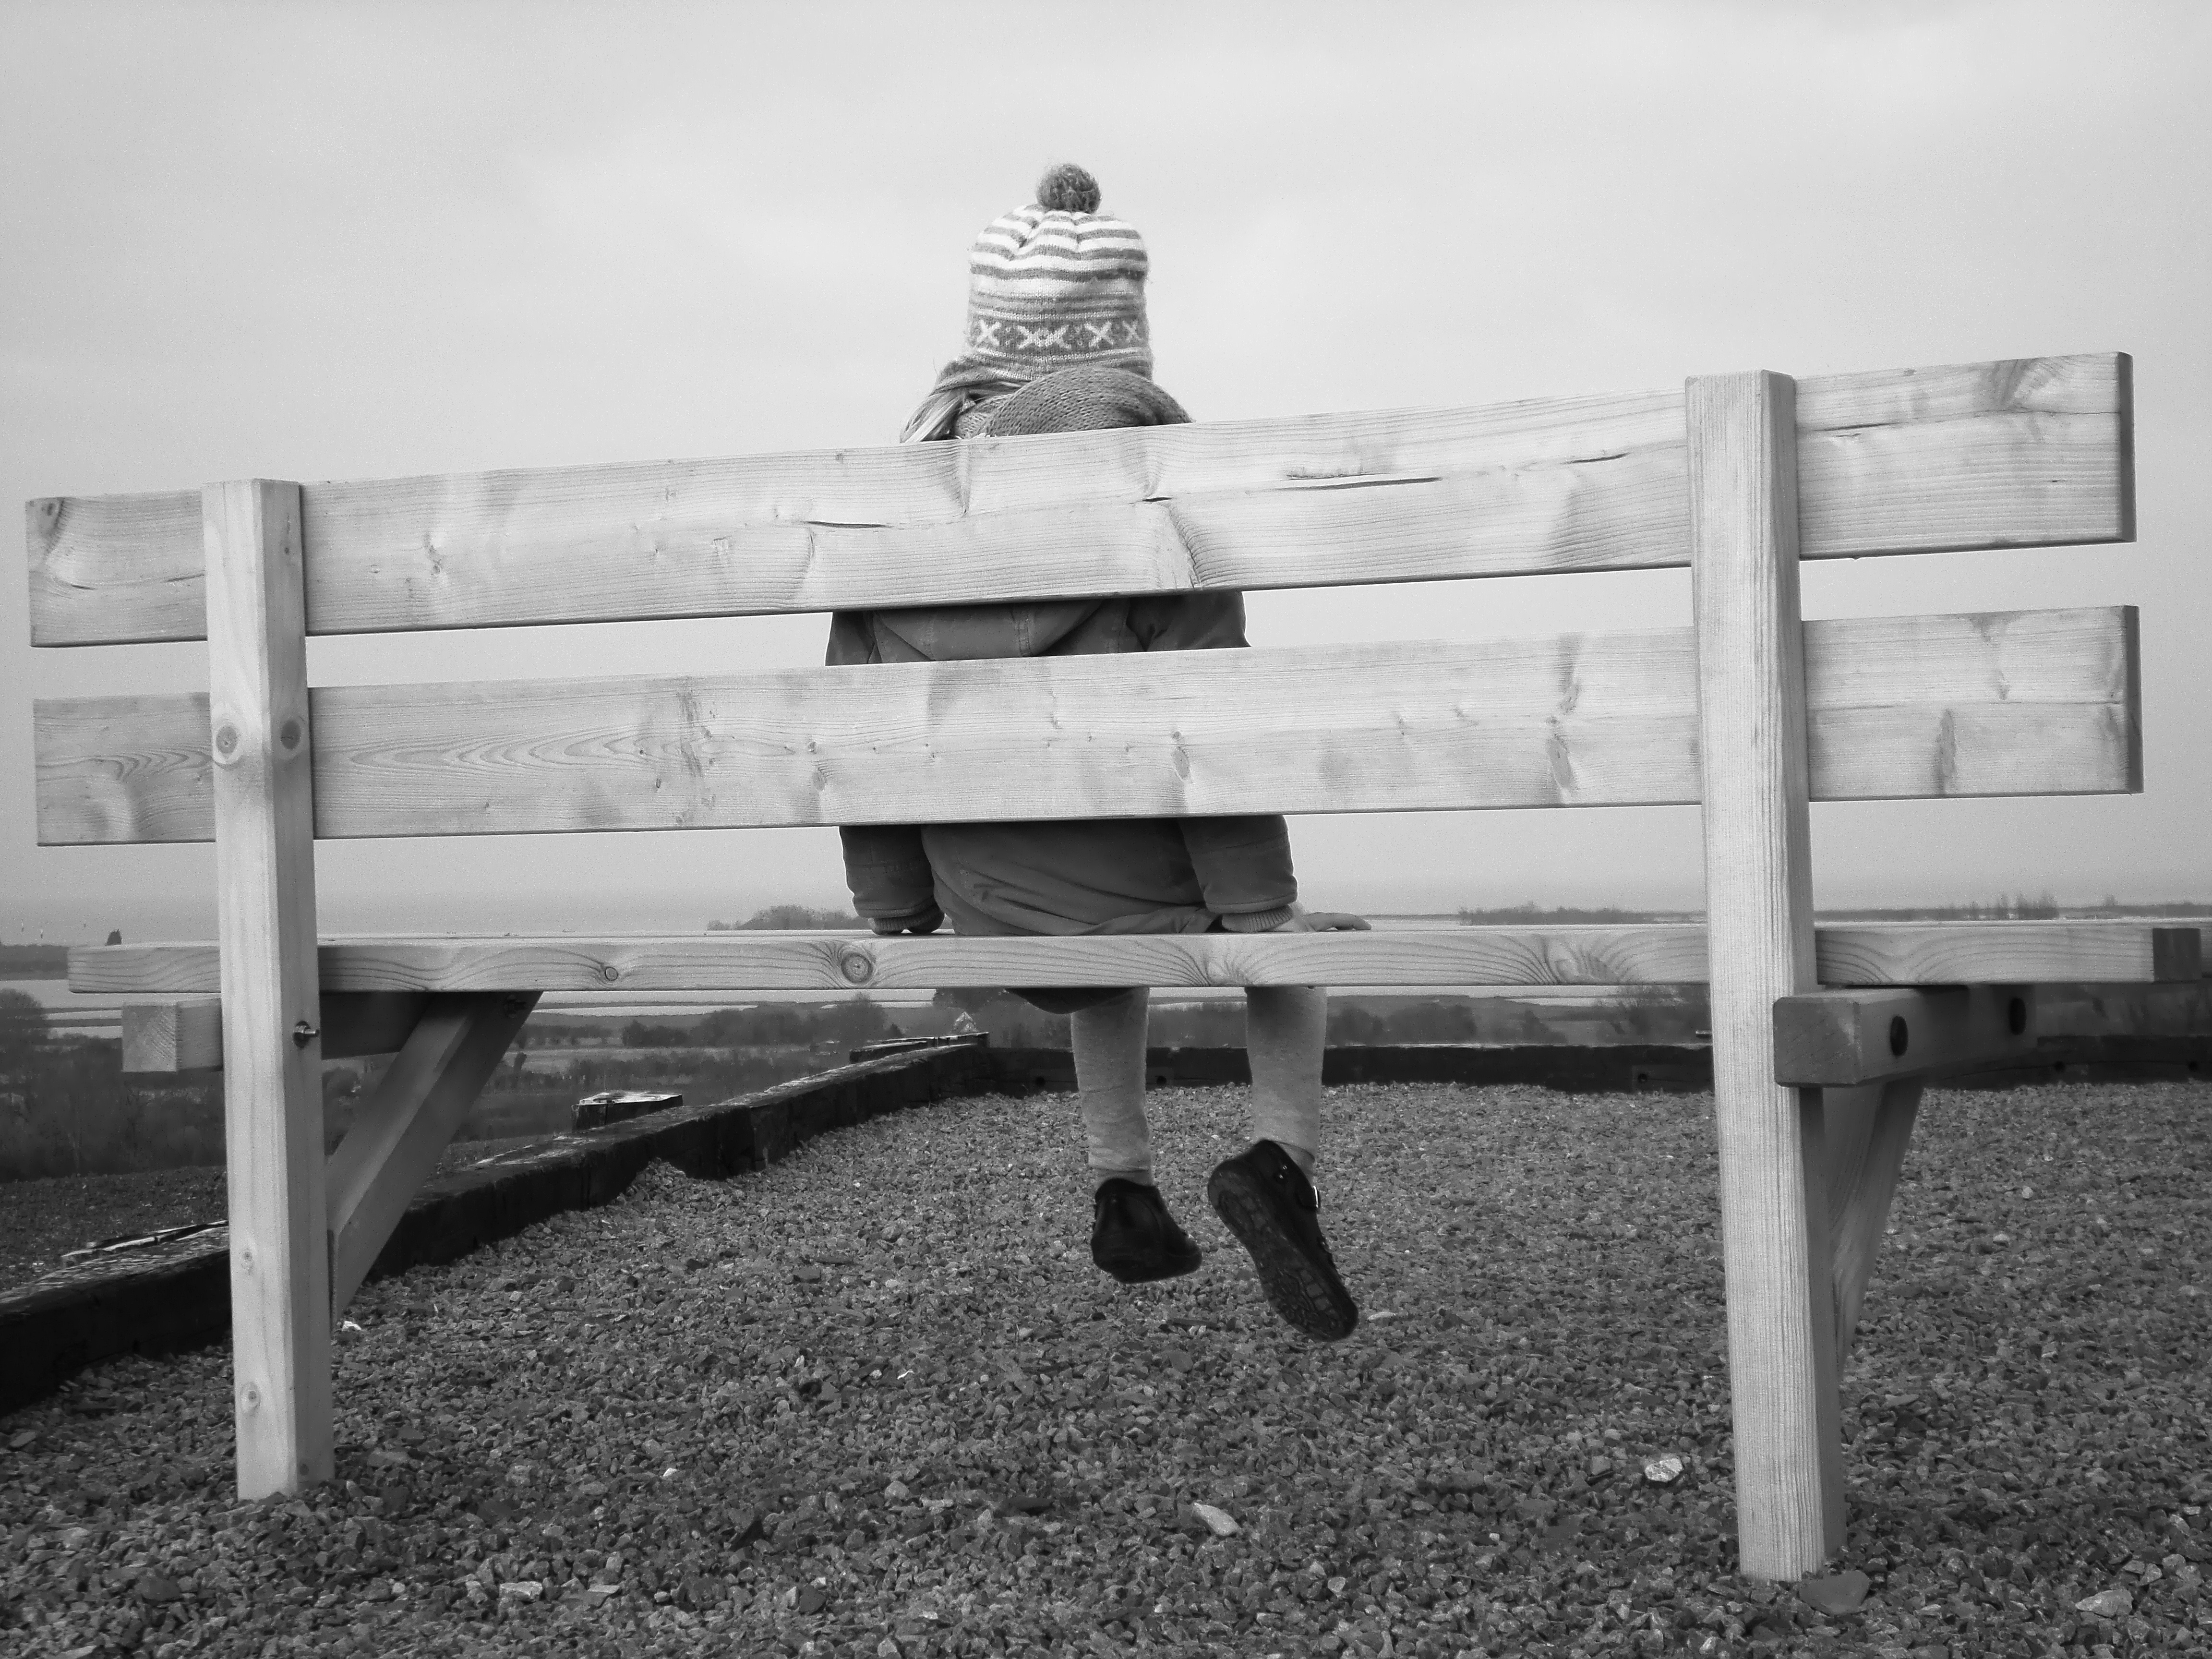
table, black and white, wood, girl, white, bench, photography, chair, child, black, furniture, monochrome, sculpture, picture, photograph, image, shape, monochrome photography